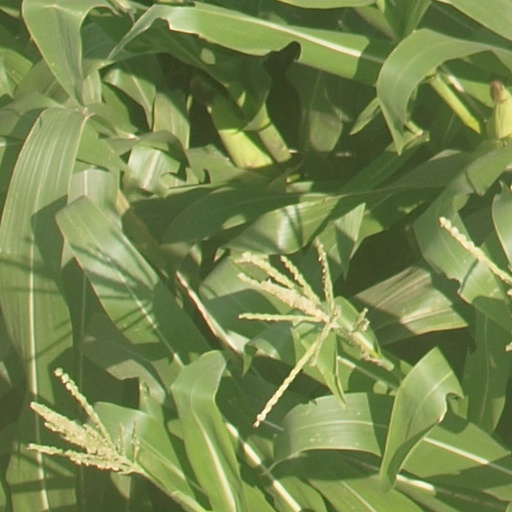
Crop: maize; corn